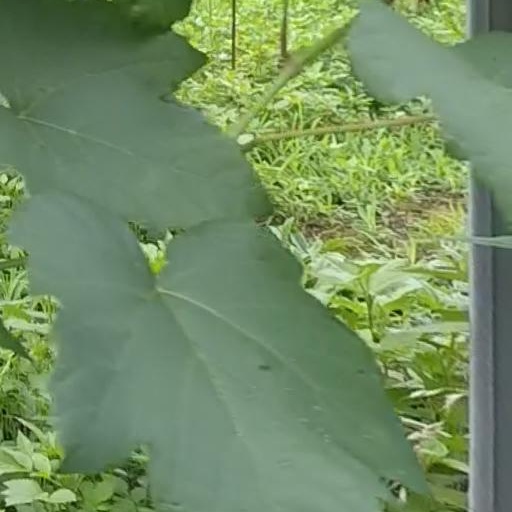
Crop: grape